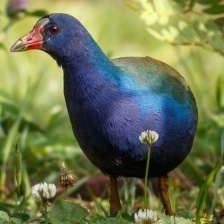
Species: PURPLE GALLINULE
Scientific name: PORPHYRIO MARTINICUS
ImageNet parent category: european_gallinule